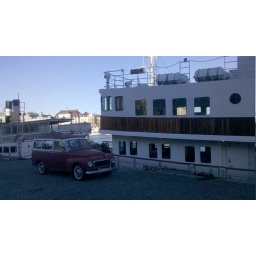
Volvo in front of boat (the car is probably a P210 or Duett, if I read Wikipedia correctly)